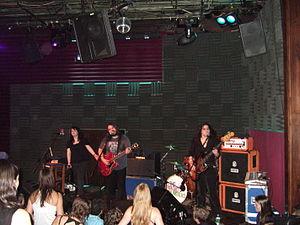
The Magic Numbers est un groupe de rock indépendant britannique, originaire de Ealing, quartier de Londres, en Angleterre. Il est composé de paires de frères et de sœurs.